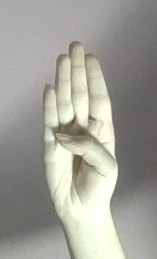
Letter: kaaf